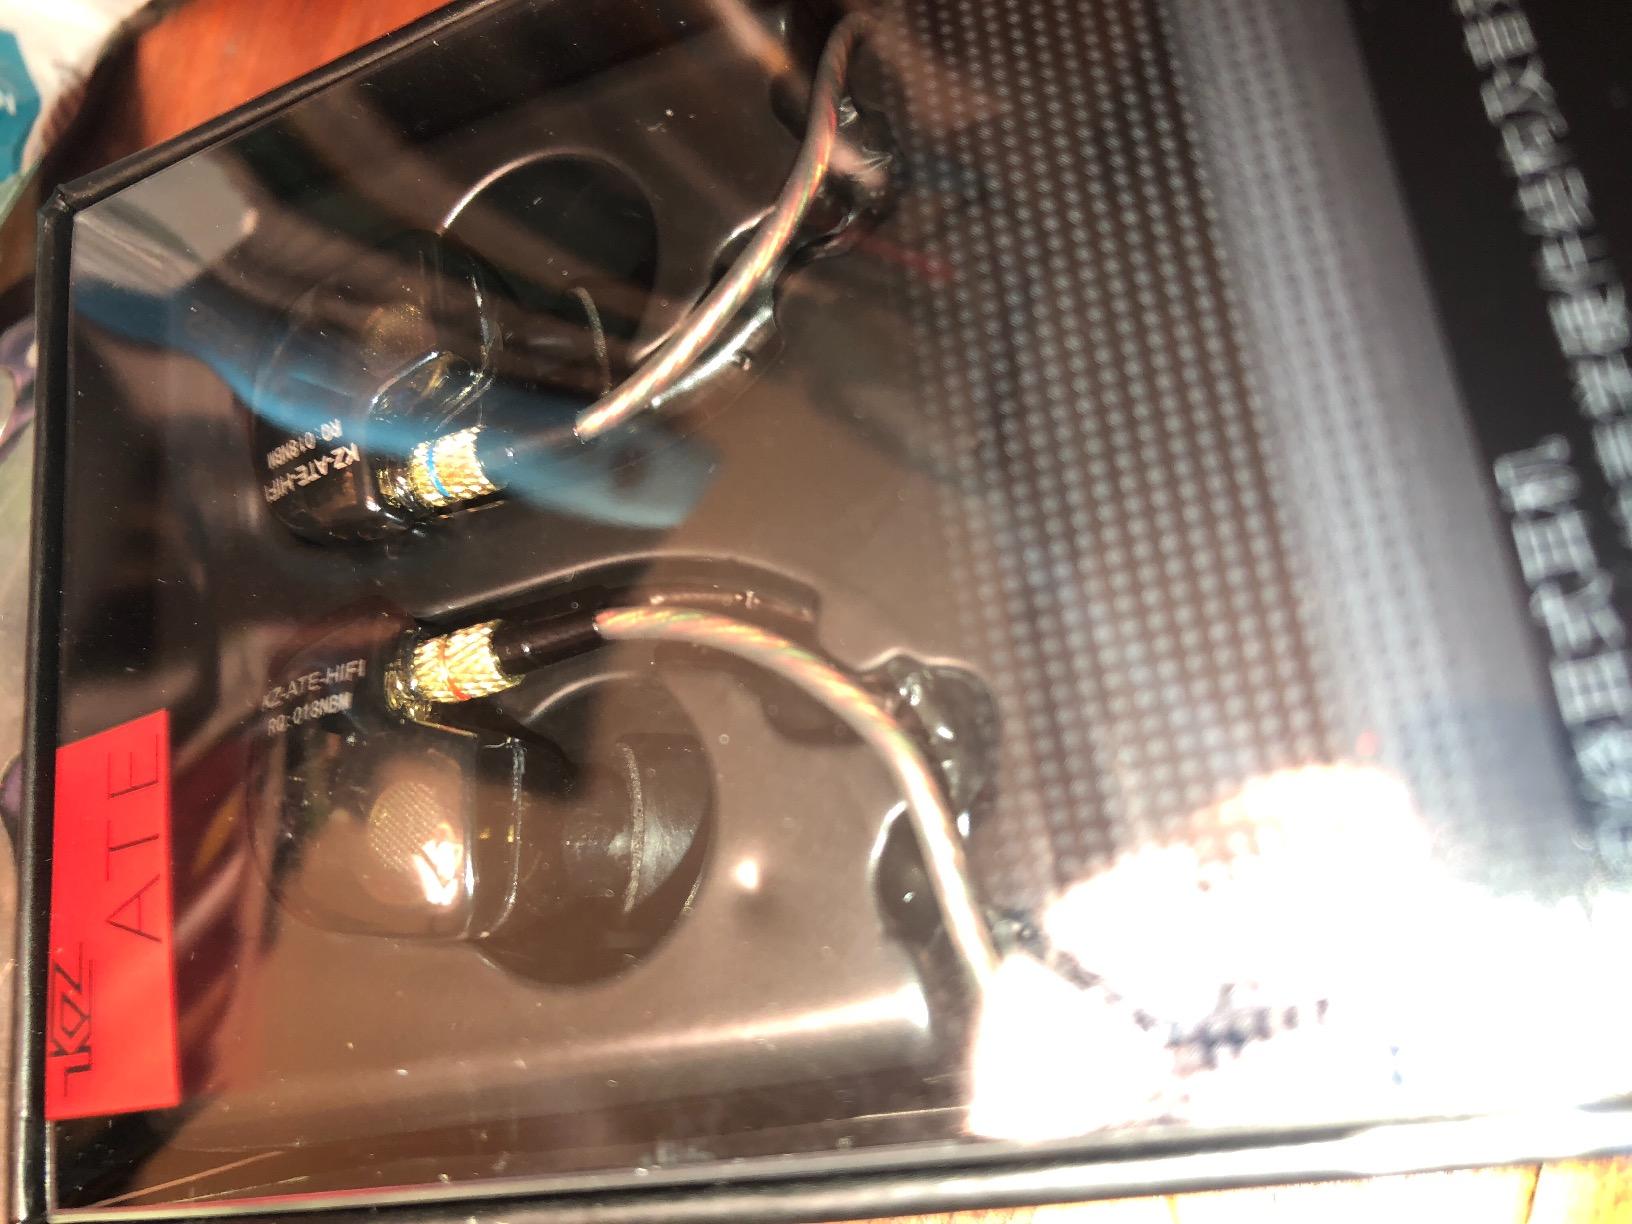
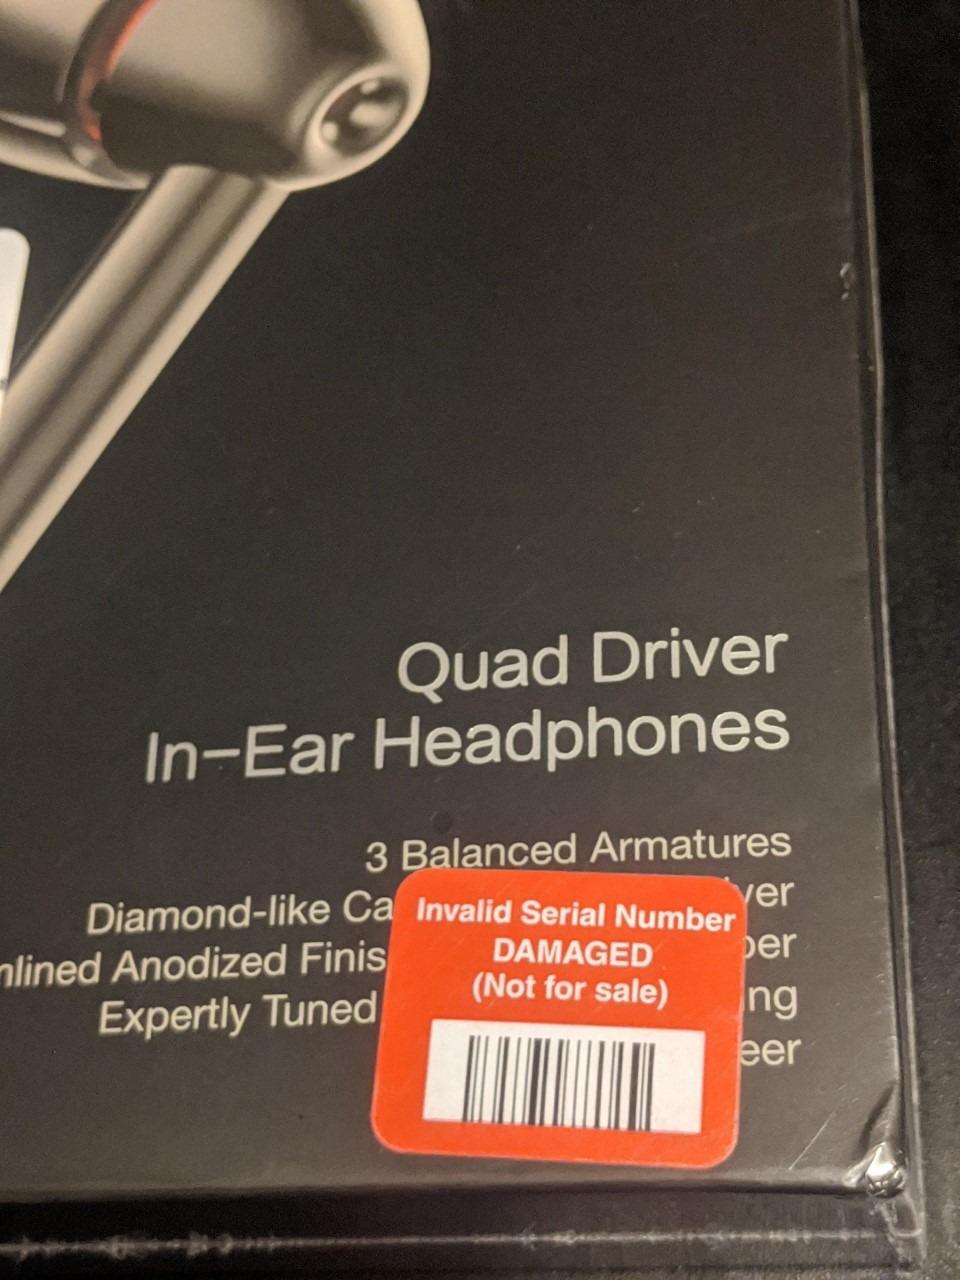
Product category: headphones
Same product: no